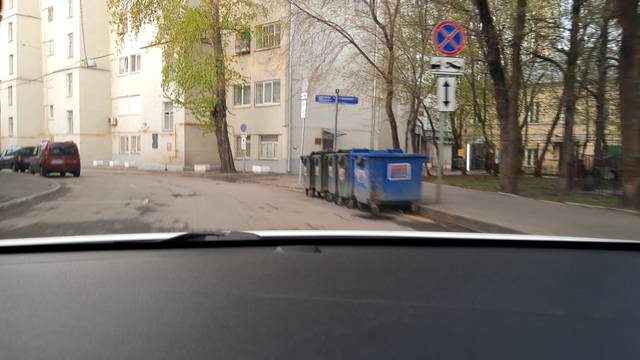
Region: Russia
Coordinates: 55.747, 37.602